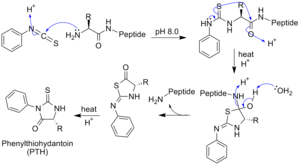
La dégradation d'Edman, développée par Pehr Edman, est une méthode de séquençage des acides aminés dans un peptide. Dans ce procédé, le groupement amino-terminal est marqué et clivé du peptide sans perturber les liaisons peptidiques entre d'autres groupements d'acides aminés.